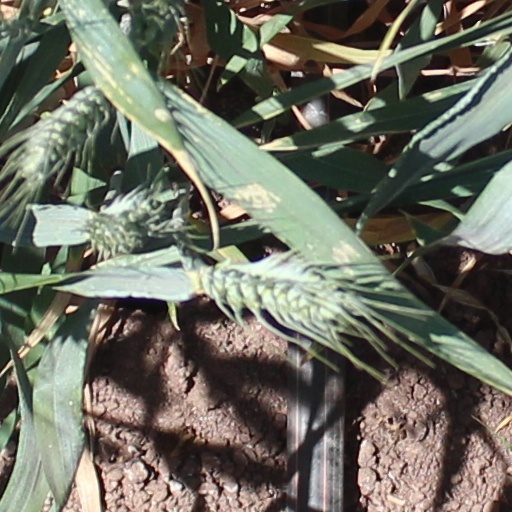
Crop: wheat